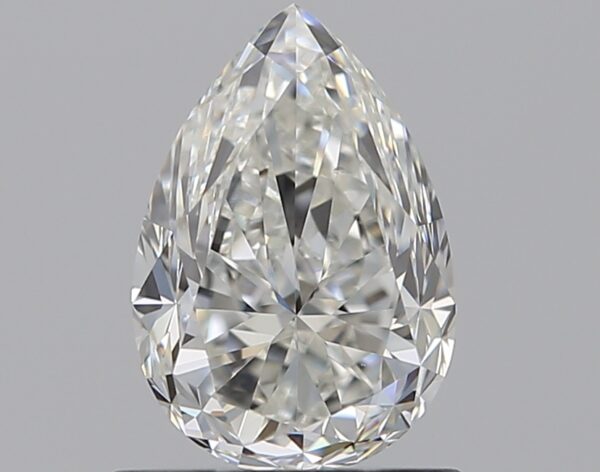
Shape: pear
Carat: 0.9
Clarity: VS1
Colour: H
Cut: FG
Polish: EX
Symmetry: VG
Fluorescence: N
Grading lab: GIA
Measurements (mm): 7.35 x 5.06 x 3.59